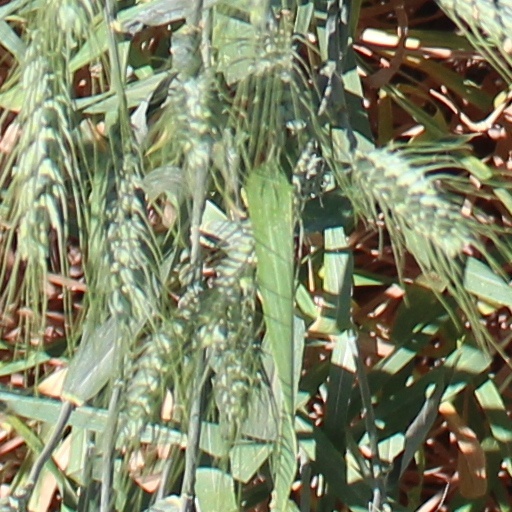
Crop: wheat